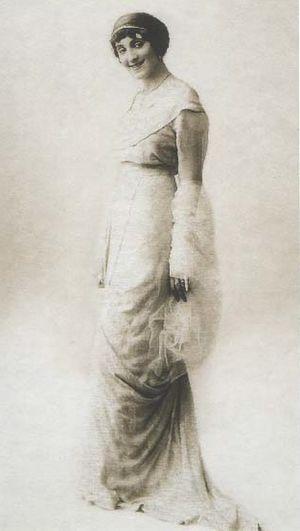
La liste des grandes-duchesses et des princesses de Russie regroupe les descendantes en ligne agnatique des empereurs de Russie ainsi que les épouses de leurs descendants mâles.
Marina Petrovna de Russie, née le 11 mars 1892 à Nice, décédée le 15 mai 1981 à Six-Fours-les-Plages est une princesse russe.